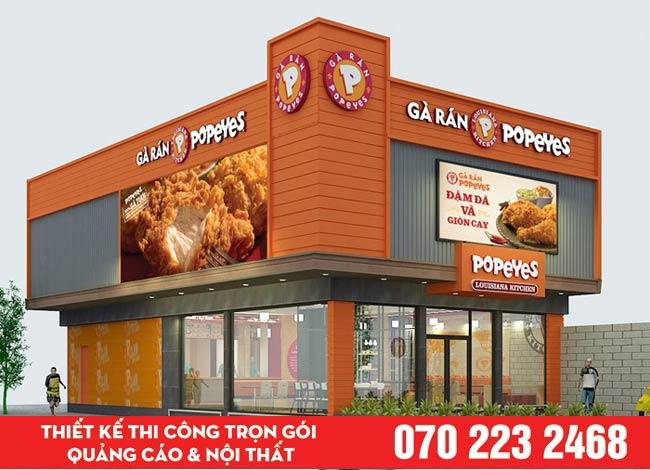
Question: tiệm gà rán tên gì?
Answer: popeyes